My Dinner with Adolf

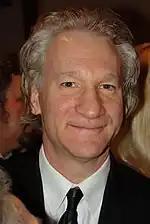
Maher at the 1998 White House Correspondents' Dinner

The piece drew sharp criticism from Maher. In an interview on "Piers Morgan Uncensored" on April 24, 2025, Maher called the essay "insulting to 6 million dead Jews," arguing that invoking Hitler in this context was inappropriate and inflammatory. Maher stated, "The minute you play the 'Hitler' card, you've lost the argument," and defended his meeting with Trump as an honest reporting of his personal impressions without abandoning his political criticisms.